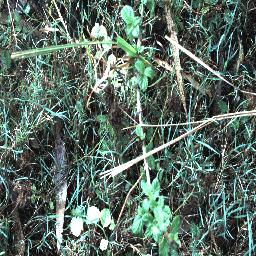
Label: lantana